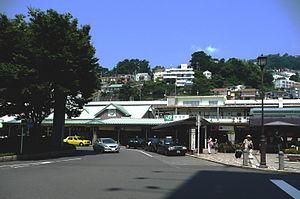
La gare d'Atami est une gare ferroviaire de la ville d'Atami au Japon. Elle est exploitée conjointement par la JR Central et la JR East.